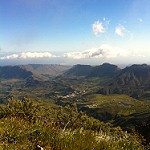
Label: mountain